Kuot language

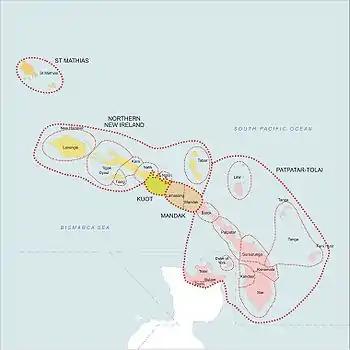
Languages of New Ireland

The Kuot language, or Panaras, is a language isolate, the only non-Austronesian language spoken on the island of New Ireland, Papua New Guinea. Lindström (2002: 30) estimates that there are 1,500 fluent speakers of Kuot. Perhaps due to the small speaker base, there are no significant dialects present within Kuot. It is spoken in 10 villages, including Panaras village of Sentral Niu Ailan Rural LLG in New Ireland Province.